Tone River

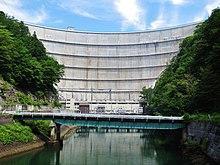
Yagisawa Dam, the biggest reservoir

The Tone River was an indispensable inland water link between the capitol at Edo, and later Tokyo, to the Pacific Ocean. It carried not only local products like soy sauce from Choshi, but also products from the Tōhoku region, in order to save time and to avoid risk in the open sea. With the advent of the railway in the 19th century major shipping on the Tone quickly declined, and inland ports such as Noda, Sekiyado, now part of Noda, Nagareyama, and Sawara, now part of Katori diminished in importance. Today the river has several dams that supply water for more than 30 million inhabitants of metropolitan Tokyo and large-scale industrial areas such as the Keiyō Industrial Zone.